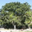
Label: oak_tree